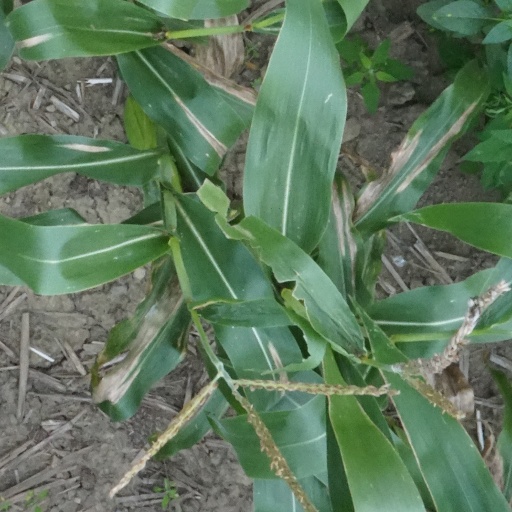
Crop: maize; corn